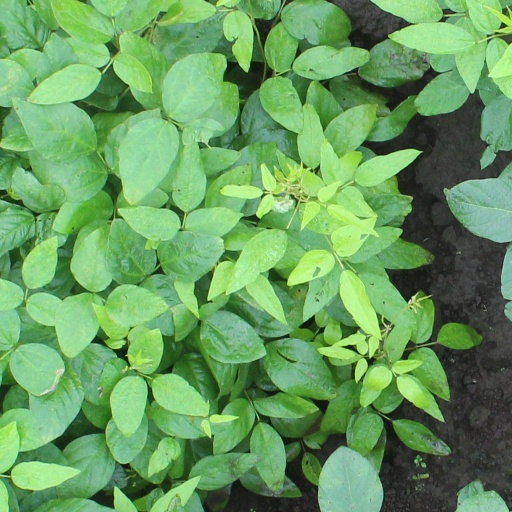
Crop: soybean